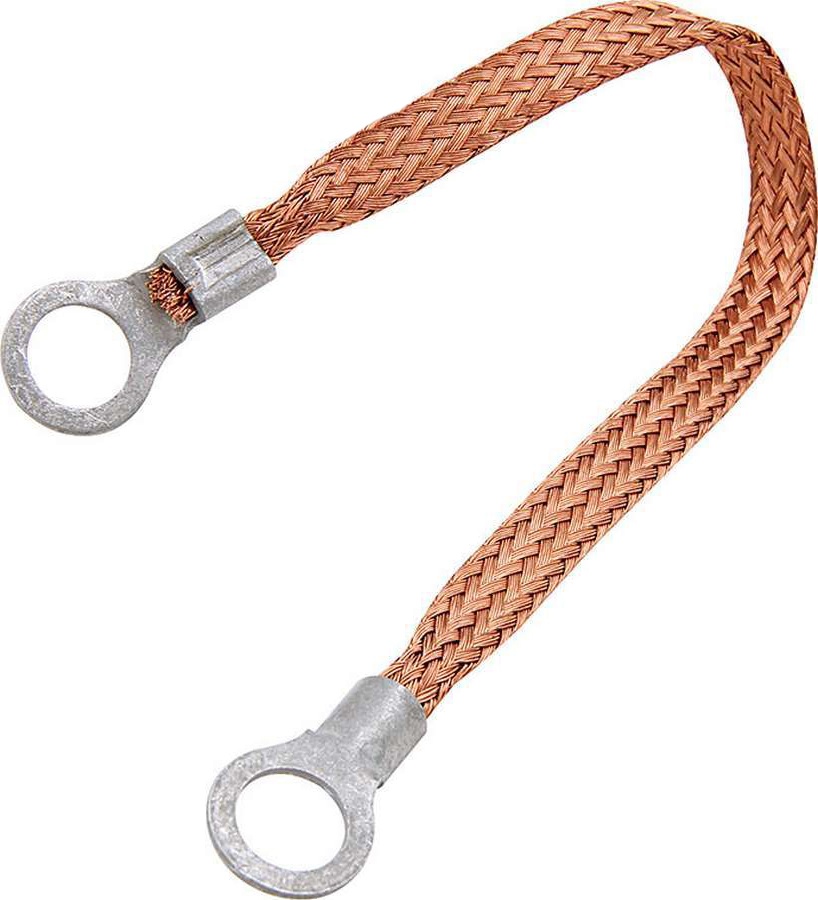
Copper Ground Strap 6in w/ 1/4in Ring Terminals
Ground Strap - Flat Braided - 12 Gauge - 6 in Long - 5/16 in Wide - 1/4 in Ring Terminals - Braided Copper - Natural - Each
Brand: ALLSTAR PERFORMANCE
Category: Vehicles & Parts > Vehicle Parts & Accessories > Motor Vehicle Parts > Motor Vehicle Power & Electrical Systems